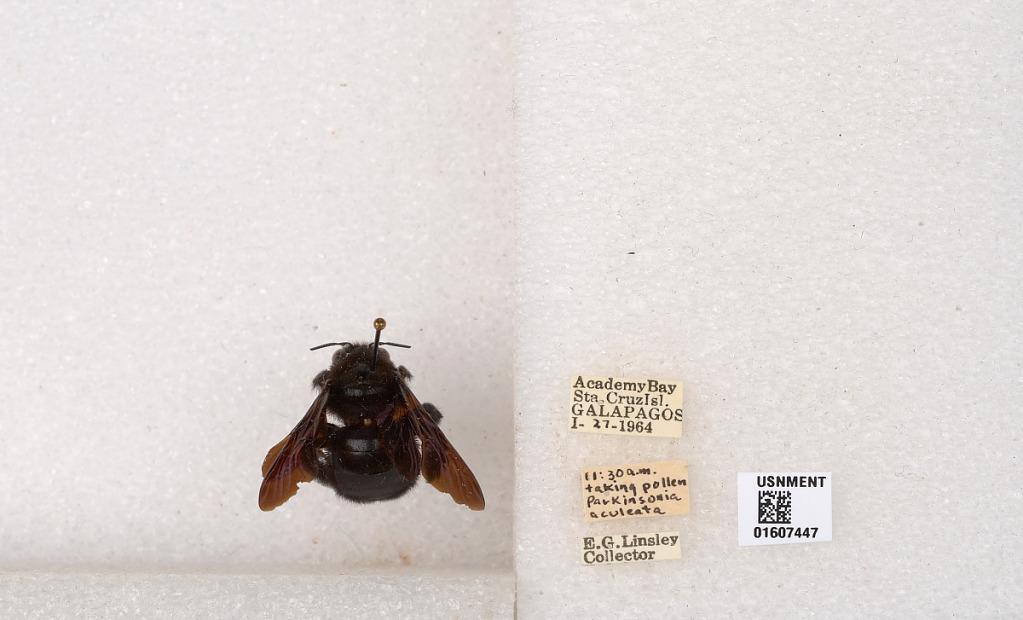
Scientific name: Xylocopa (Neoxylocopa) darwini Cockerell
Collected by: E. Linsley
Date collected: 1964-1-27
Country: Ecuador
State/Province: Galapagos
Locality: Sta. Cruz Isl.
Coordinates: -0.623017, -90.3683